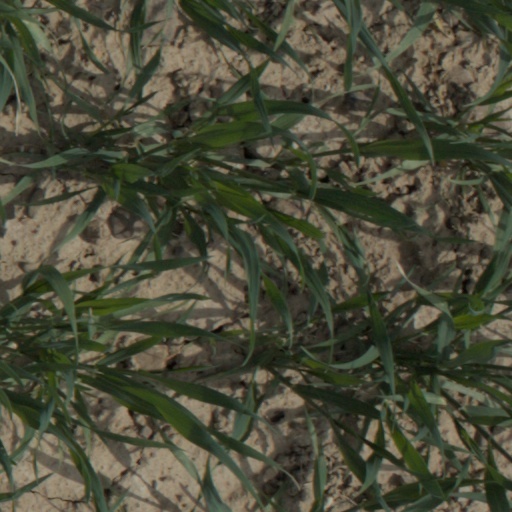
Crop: wheat